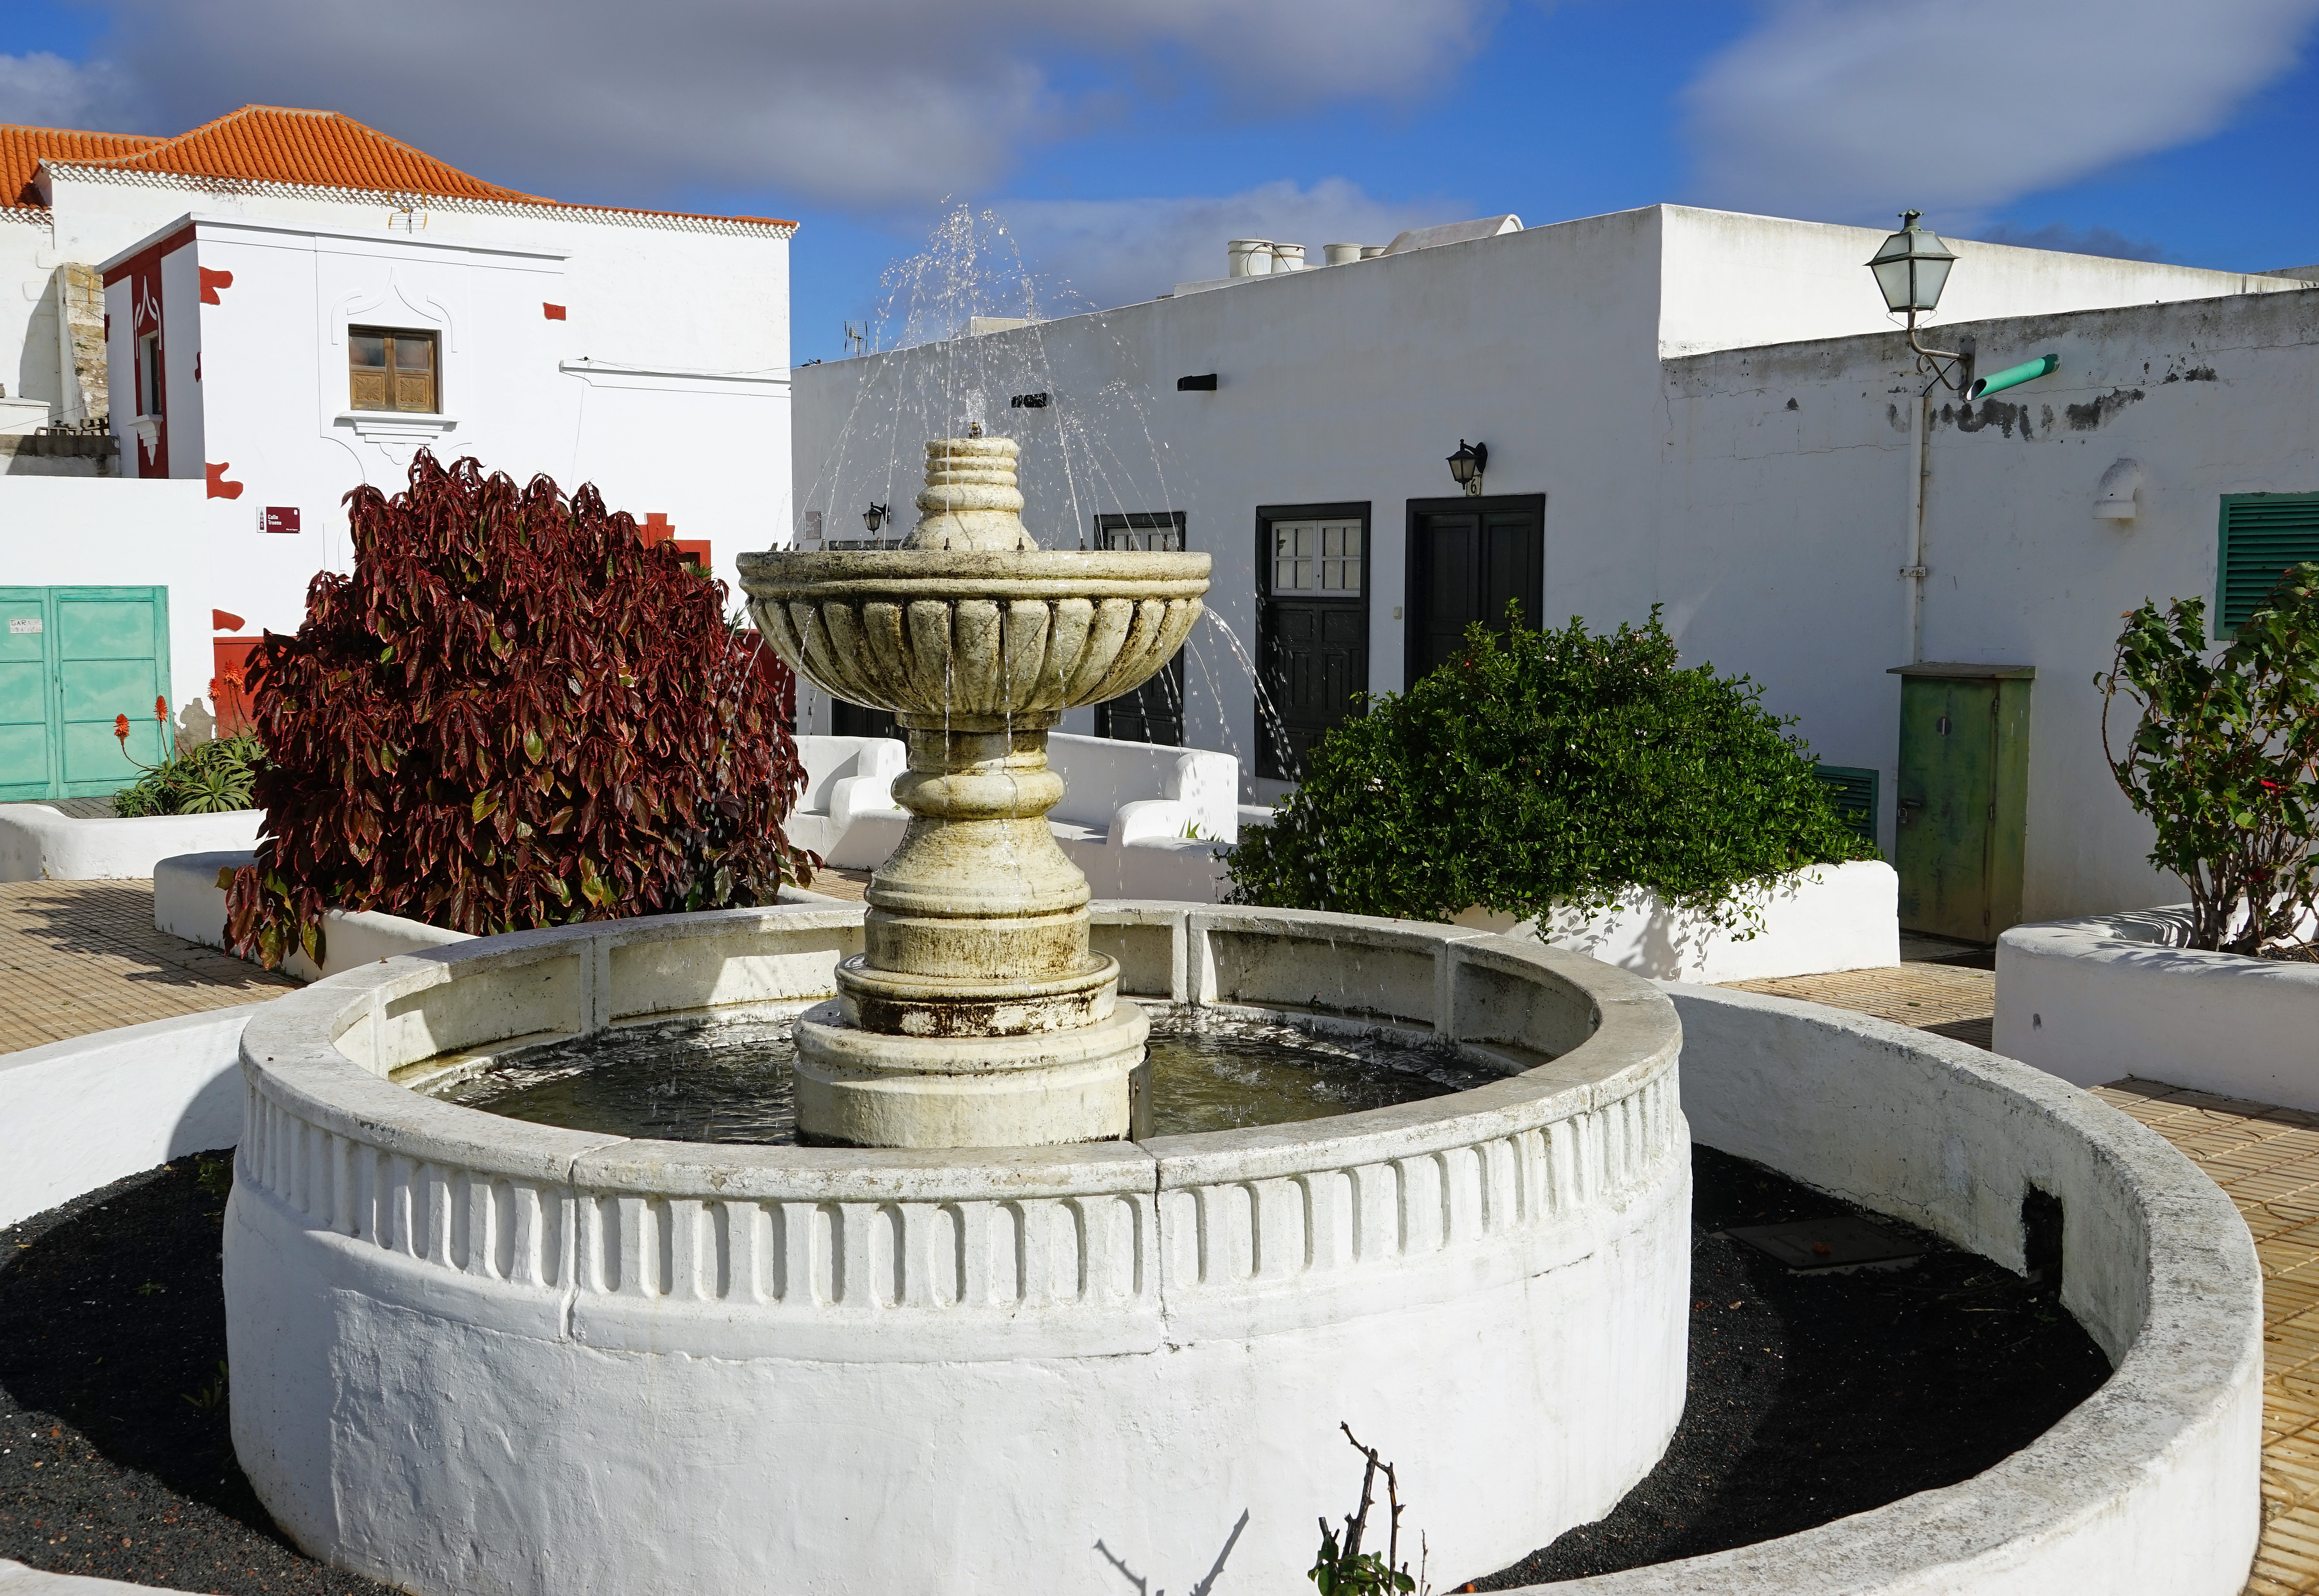
architecture, villa, home, swimming pool, space, places of interest, spain, courtyard, fountain, estate, lanzarote, teguise, plaza reino ico